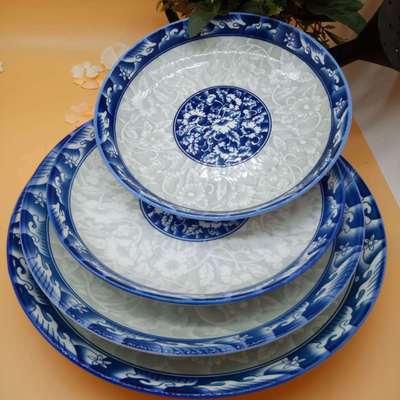
Label: trash